21st Fighter Squadron

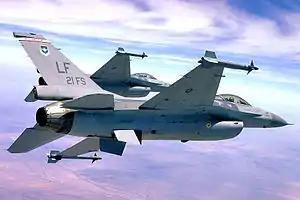
Two 21st Fighter Squadron ROCAF F-16s

The squadron was reactivated in August 1996 to train ROCAF F-16A/B crews. Its outfit was correspond with the 21st Squadron, 455th Wing in Chiayi Air Base, Taiwan, which was the first ROCAF unit equipped with F-16. ROCAF personnel assigned to the 21st was trained at Luke Air Force Base, Arizona. Empty hangars were refurbished and aircrews were pulled-in from other units on base. By January 1997 several F-16A/B block 20s had been delivered and the first training flights began for the Republic of China Air Force crews. The program became known as Peace Fenghuang which is Chinese for 'Phoenix.' Twenty of these aircraft were initially made available, but the numbers have fluctuated over the years, mostly less aircraft for training.